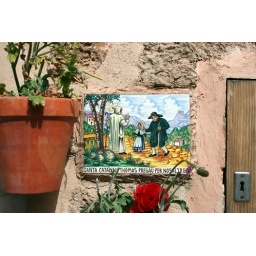
Every house in Valdemossa has a plate like this next to the front door